History of Everton F.C.

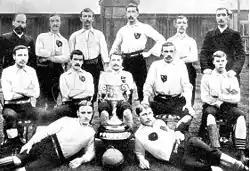
One of the first Everton FC teams, 1878

St. Domingo Methodist New Connexion Chapel was opened in 1871 in Breckfield Road North, Everton, Liverpool. The chapel took its name from its location on the corner of Breckfield Road North and St. Domingo Vale. St. Domingo related addresses in Everton have their origins in St. Domingo House, a building built in 1758 by West Indies trader and sugar boiler George Campbell who would frequent the Colony of Santo Domingo and later became Mayor of Liverpool (1763). In 1877 Rev. Ben Swift Chambers was appointed Minister of St. Domingo Chapel. He created a cricket team for the youngsters in the area but, as cricket was only played in summer, there was room for another sport during winter. Thus a football club called St. Domingo's F.C. was formed in 1878, the club's first match being a 1–0 home victory over Everton Church Club.